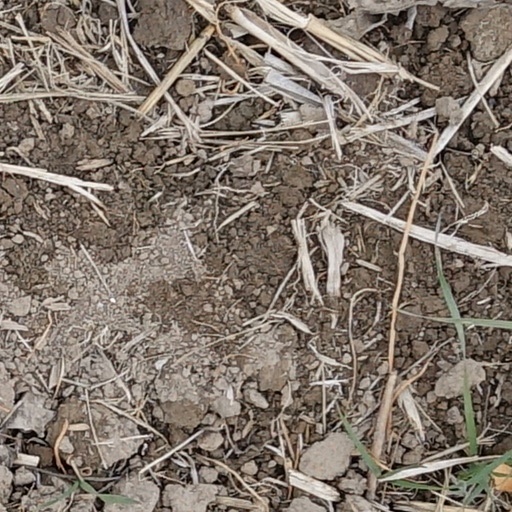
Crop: wheat